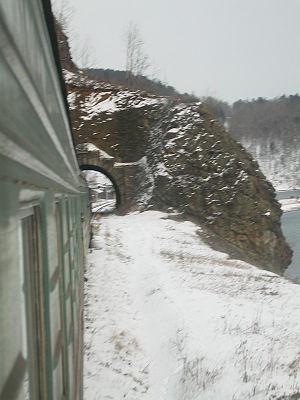
Le Circum-Baïkal, ou Circabaïkalien est une voie ferrée située en Russie, dans l'oblast d'Irkoutsk. Elle longe les côtes méridionales du lac Baïkal et relie le village de Port Baïkal à la ville de Slioudianka. Le Circum-Baïkal a longtemps été un élément principal du Transsibérien, permettant de contourner le lac par le sud. Ses paysages pittoresques et la vue sur le lac Baïkal en font un train très prisé des touristes.